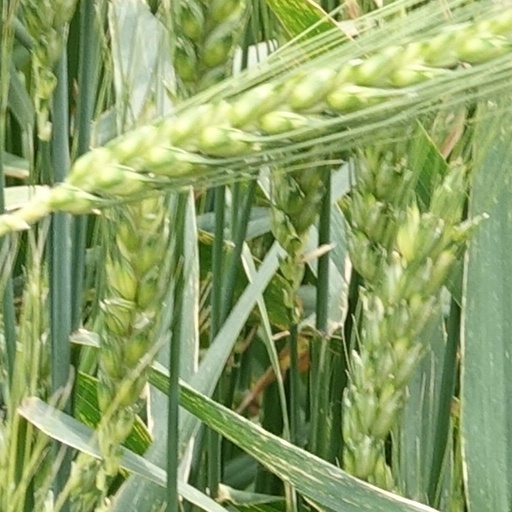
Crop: wheat